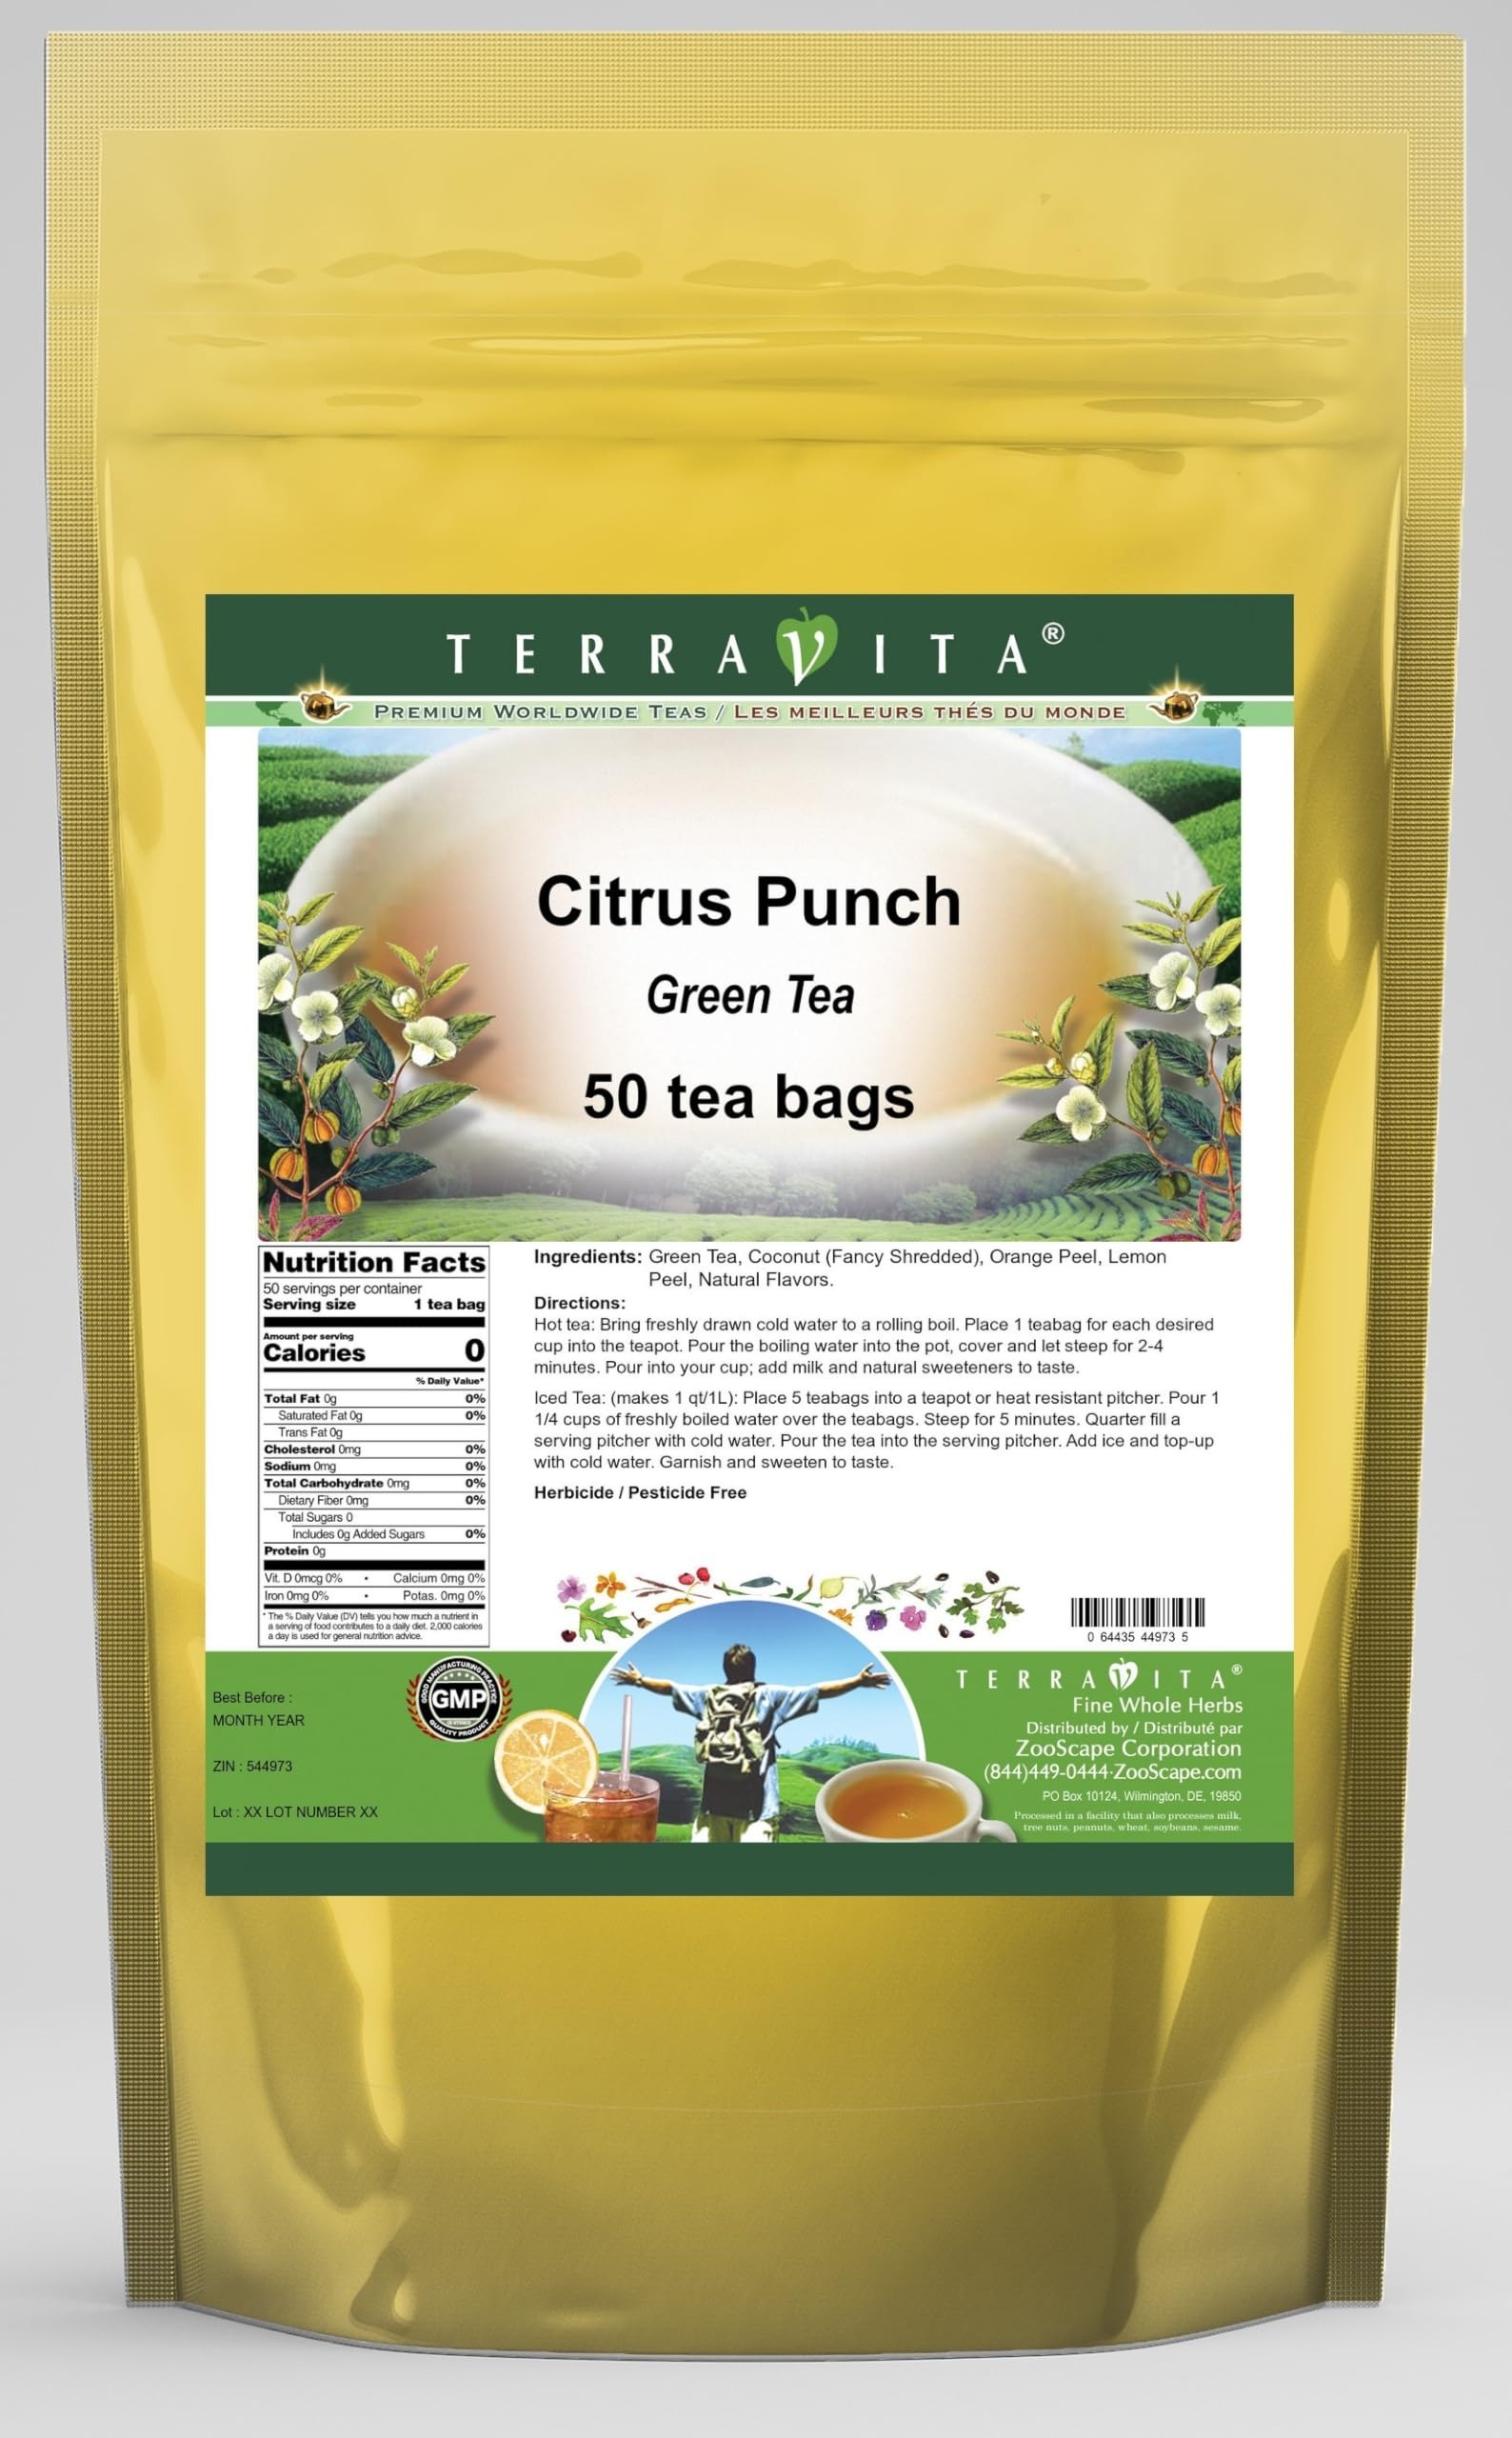
Item Name: Citrus Punch Green Tea (50 tea bags, ZIN: 544973) - 2 Pack
Bullet Point 1: Our Citrus Punch Green Tea is a scrumptuous flavored Green tea with Coconut, Orange Peel and Lemon Peel that will refresh you with its terrific taste! You will enjoy the Citrus Punch aroma and flavor again and again! - Ingredients: Green tea, Coconut, Orange Peel, Lemon Peel and Natural Citrus Punch Flavor.
Bullet Point 2: No fillers.
Bullet Point 3: Manufacturer: TerraVita
Bullet Point 4: Size: 50 tea bags
Bullet Point 5: Green Tea Bags - Packed in a convenient upright pouch!
Product Description: Our Citrus Punch Green Tea is a scrumptuous flavored Green tea with Coconut, Orange Peel and Lemon Peel that will refresh you with its terrific taste! You will enjoy the Citrus Punch aroma and flavor again and again! - Ingredients: Green tea, Coconut, Orange Peel, Lemon Peel and Natural Citrus Punch Flavor. - Hot tea brewing method: Bring freshly drawn cold water to a rolling boil. Place 1 teabag for each desired cup into the teapot. Pour the boiling water into the pot, cover and let steep for 2-4 minutes. Pour into your cup; add milk and natural sweeteners to taste. - Iced tea brewing method: (to make 1 liter/quart): Place 5 teabags into a teapot or heat resistant pitcher. Pour 1 1/4 cups of freshly boiled water over the teabags. Steep for 5 minutes. Quarter fill a serving pitcher with cold water. Pour the tea into the serving pitcher. Add ice and top-up with cold water. Garnish and sweeten to taste. - TerraVita is an exclusive line of premium-quality, natural source products that use only the finest, purest and most potent ingredients found around the world. TerraVita is hallmarked by the highest possible standards of purity, potency, stability and freshness. All of our products are prepared with the highest elements of quality control, from raw materials through the entire manufacturing process, up to and including the moment that the bottles or bags are sealed for freshness and shipped out to you. Our highest possible standards are certified by independent laboratories and backed by our personal guarantee. - TerraVita exists to meet and ensure your family's health and wellness without the harmful effects of chemicals and health products. We strive to make all of our products affordable and reliable and are constantly searching the market to maintain our affordabilit
Value: 100.0
Unit: Count

Price: 38.92